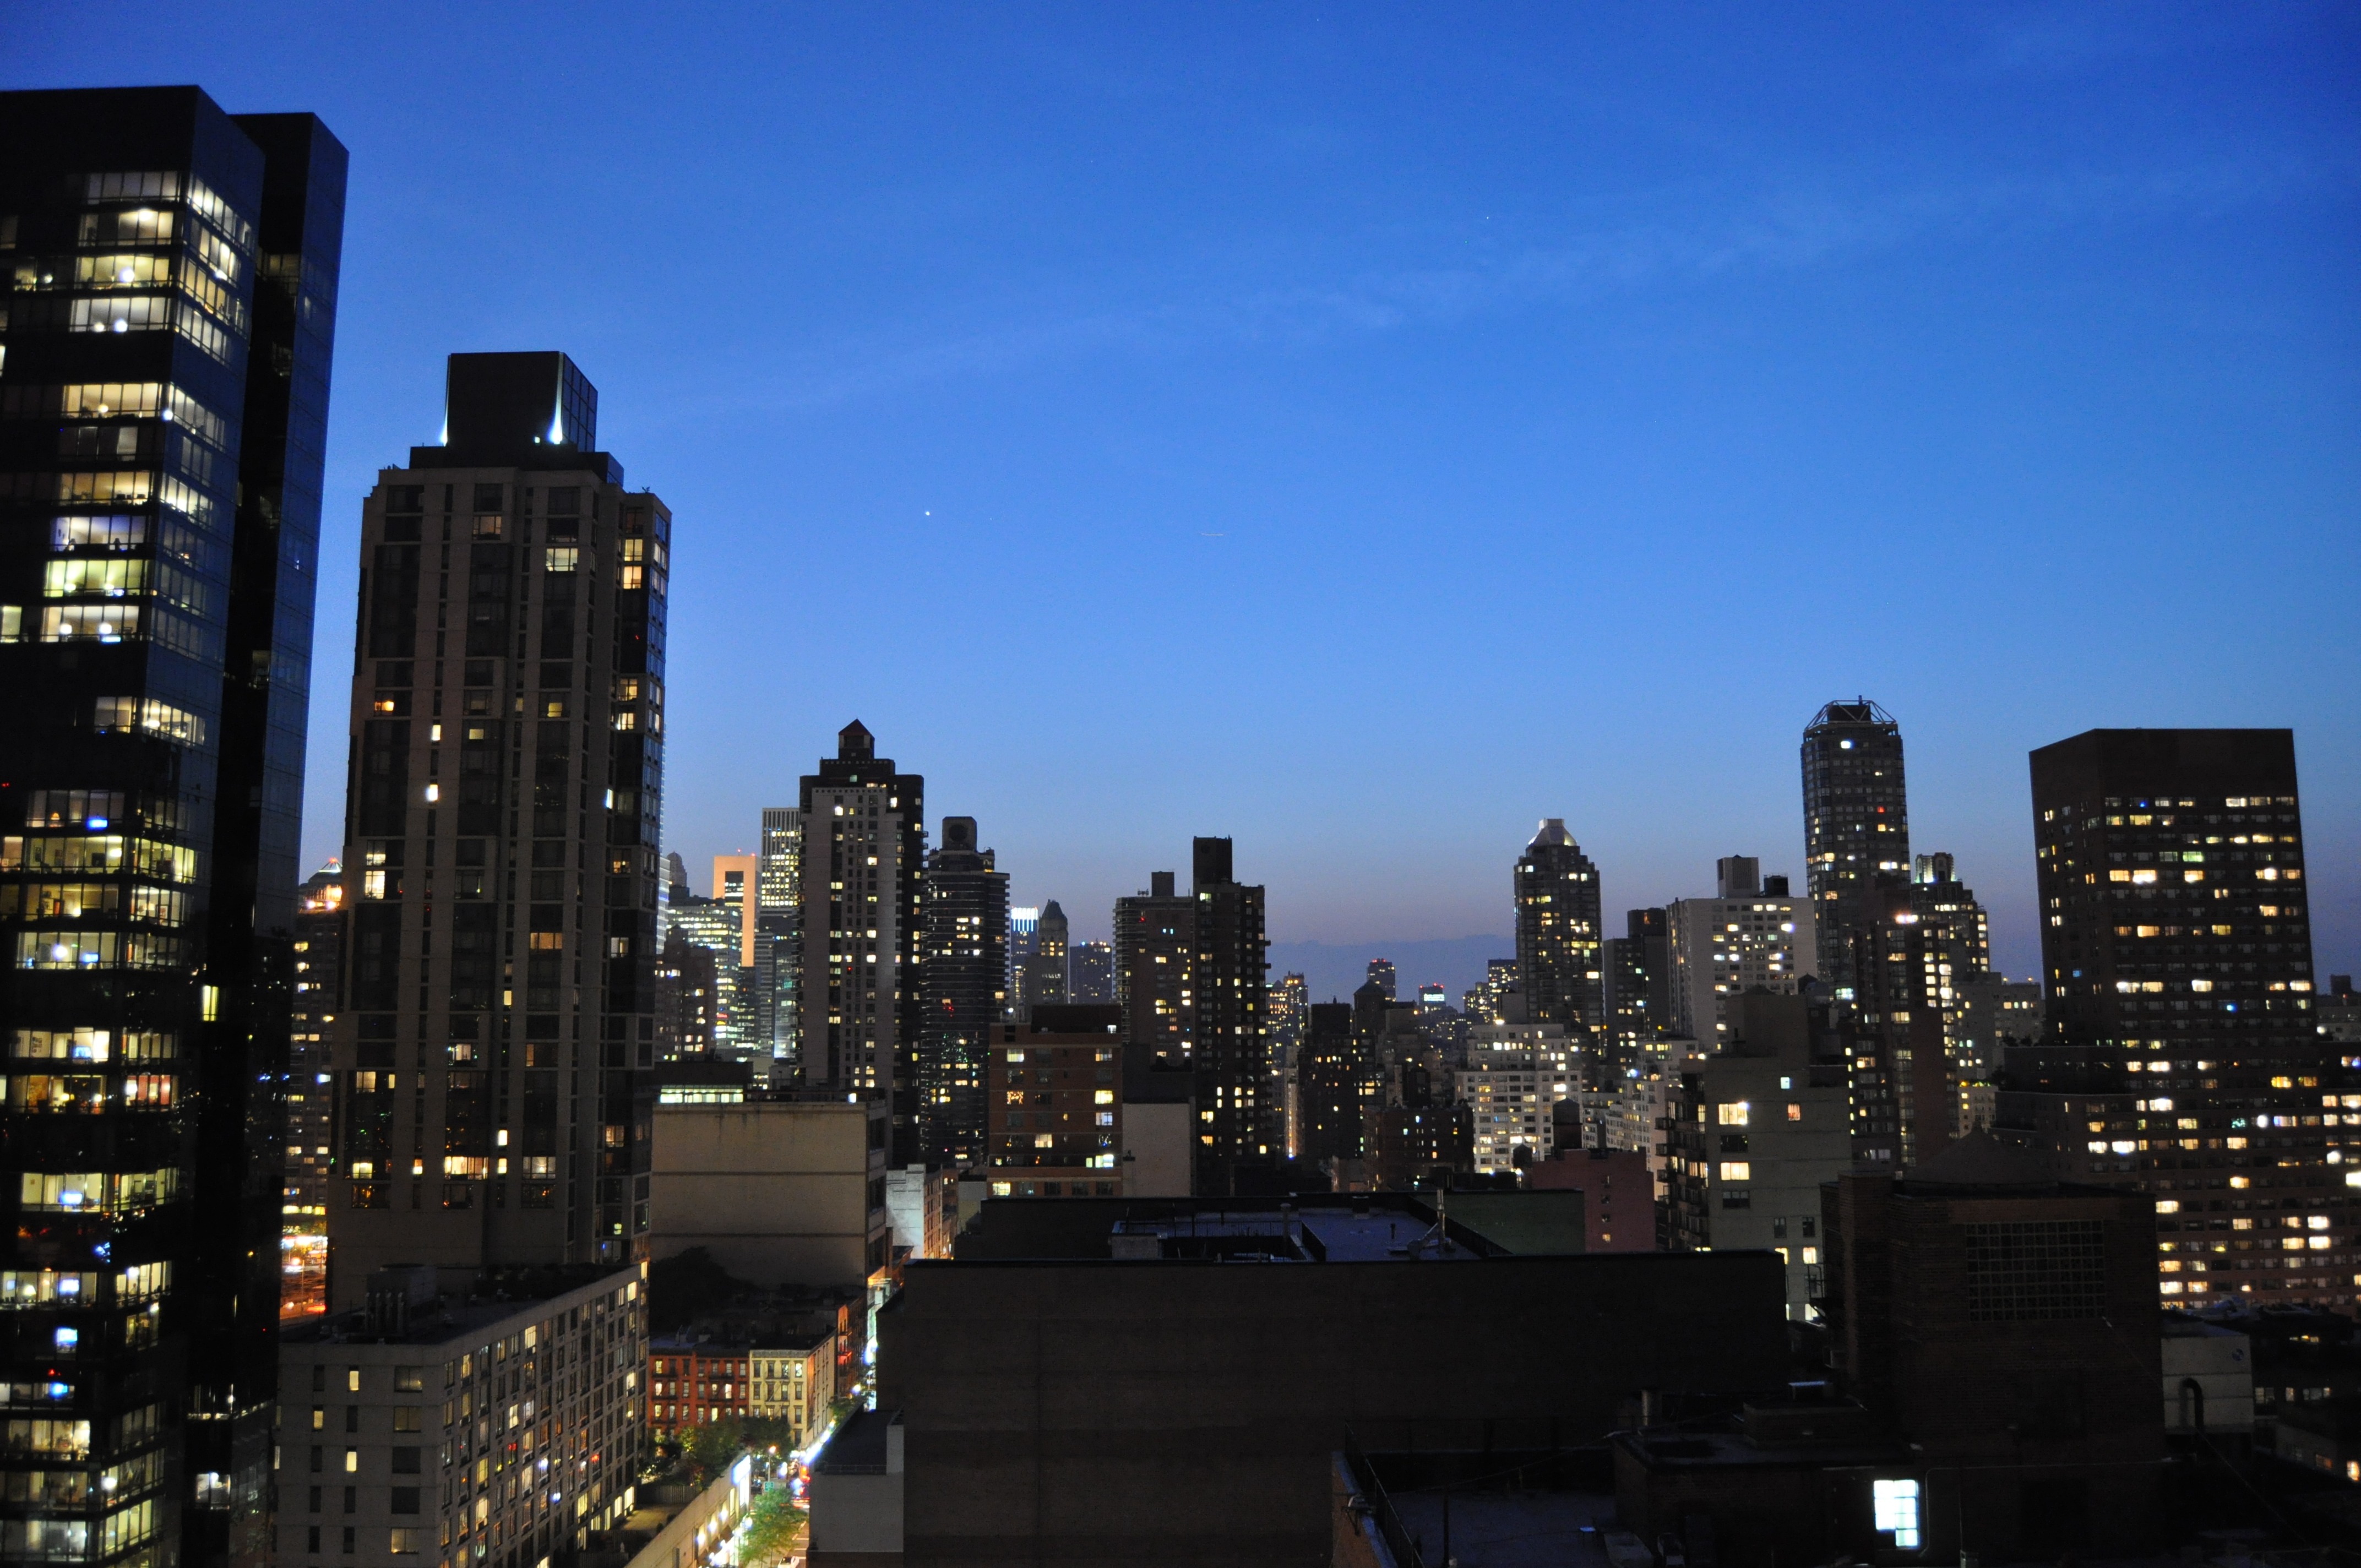
horizon, skyline, street, night, city, skyscraper, new york, manhattan, cityscape, downtown, dusk, evening, nyc, landmark, tower block, skyscrapers, new, york, metropolis, urban area, geographical feature, human settlement, atmosphere of earth, metropolitan area